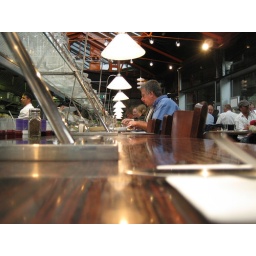
bar at fish! in borough market